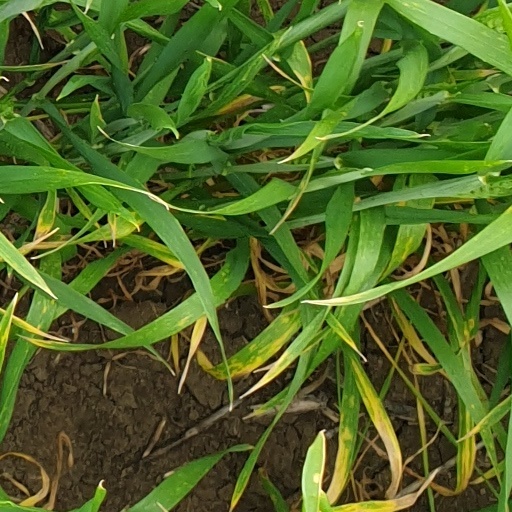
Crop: wheat